New York Court of Appeals Building

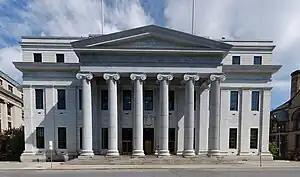
West (front) elevation, 2009

The New York Court of Appeals Building, officially referred to as Court of Appeals Hall, is located at the corner of Eagle and Pine streets in central Albany, New York, United States. It is a stone Greek Revival building built in 1842 from a design by Henry Rector. In 1971 it was listed on the National Register of Historic Places, one of seven buildings housing a state's highest court currently so recognized. Seven years later it was included as a contributing property when the Lafayette Park Historic District was listed on the Register.